Domaine de la Vougeraie

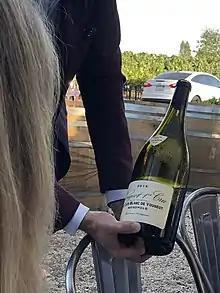
A bottle of 2016 Vougeot 1er Cru “Le Clos Blanc de Vougeot” Monopole

The vineyards controlled by the domaine include the former domaines of Claudine Deschamps, Pierre Ponnelle, Louis Voilland and L’Héritier-Guyot, along with vineyard plots owned by the Boissets. All of the domaine's vineyards use biodynamic techniques, and are certified organic; the domaine is the largest organic and biodynamic producer in the Côte d'Or (which includes the Côte de Nuits and the Côte de Beaune), with organically-farmed wines from the "villages" through "Grand Cru" vineyards. of the domaine are worked with horse-drawn plows.